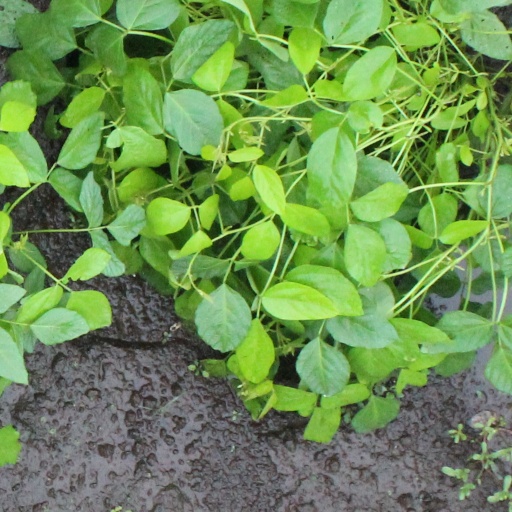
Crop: soybean